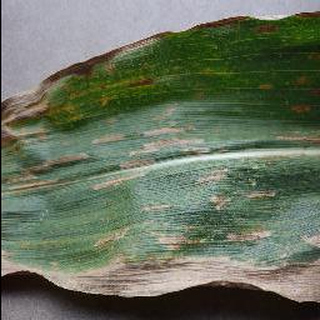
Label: corn_cercospora_leaf_spot